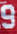
Number: 9